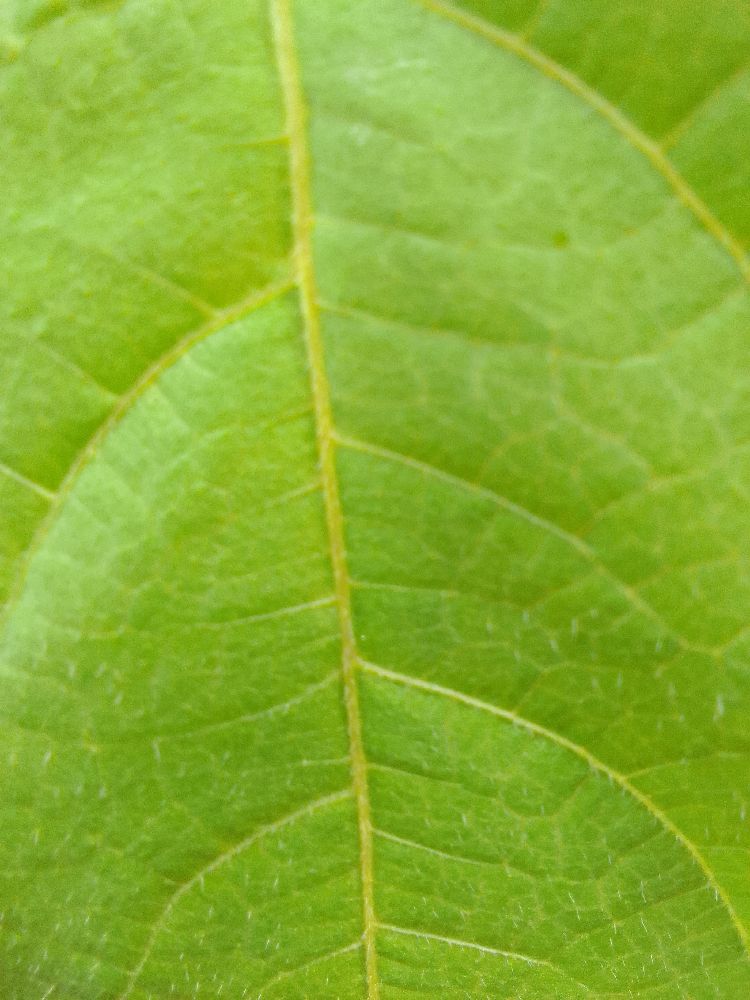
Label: healthy